Clinton Hill, Brooklyn

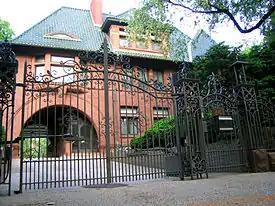
Charles Millard Pratt House, 241 Clinton Avenue

The area’s European history began in the 1640s, when Dutch colonists laid tobacco plantations near Wallabout Bay. Bedford Corners, situated just southeast of Clinton Hill, was incorporated in 1663, and the settlers (both Dutch and French Huguenot) purchased surrounding lands from the native Lenape in 1670.